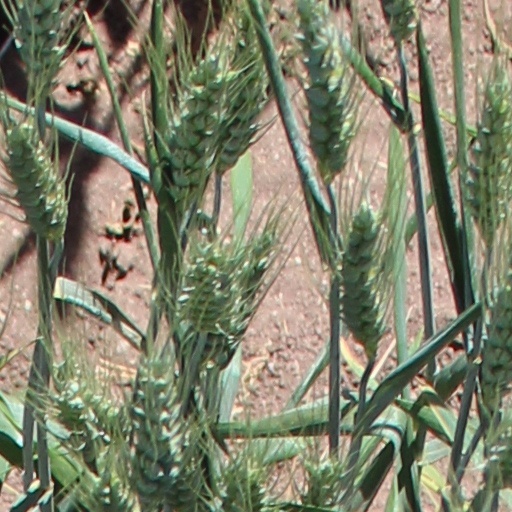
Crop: wheat